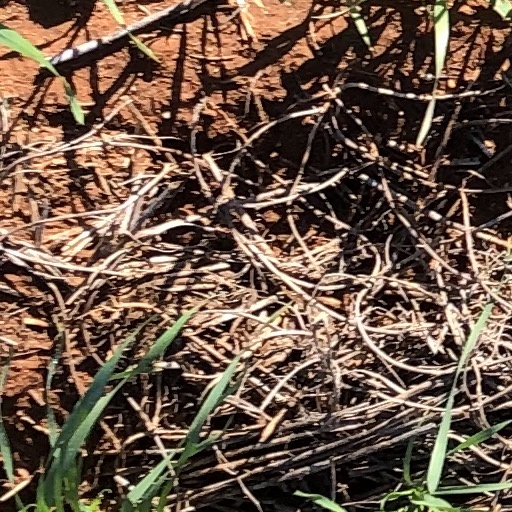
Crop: wheat